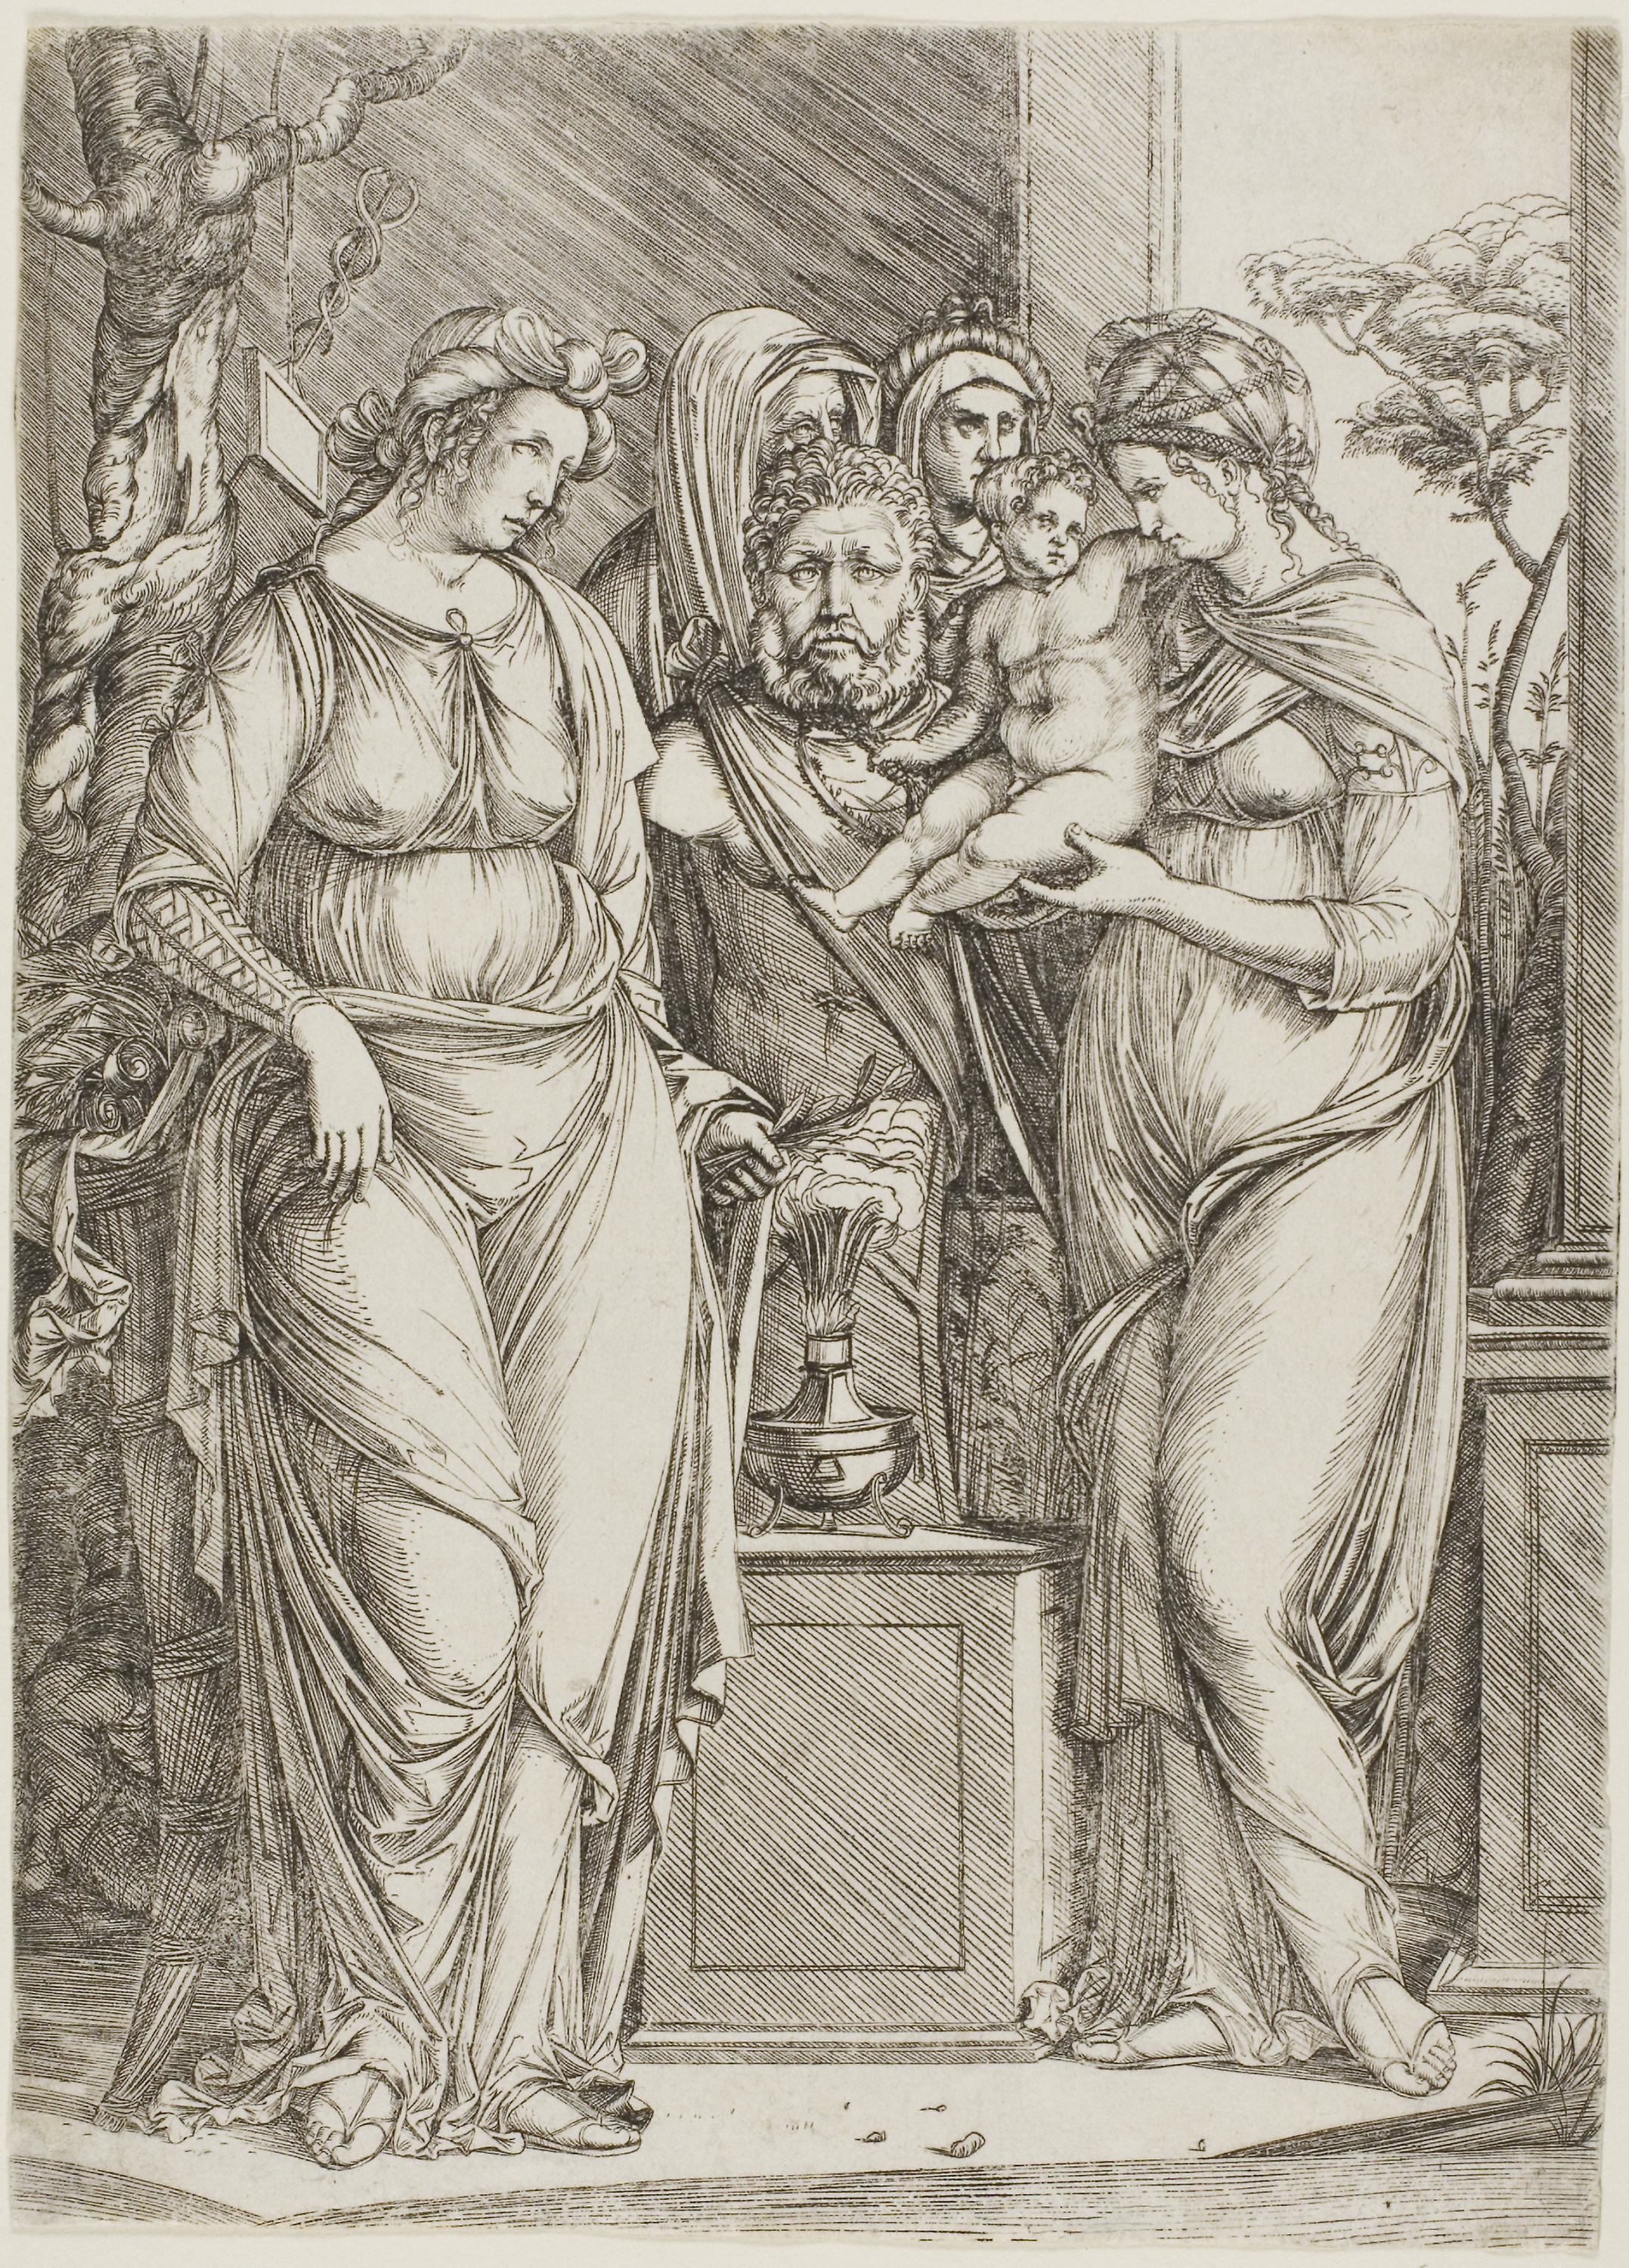
art, black and white, figure drawing, mythology, history, drawing, sketch, artwork, visual arts, monochrome, ancient history, fictional character, middle ages, illustration, relief